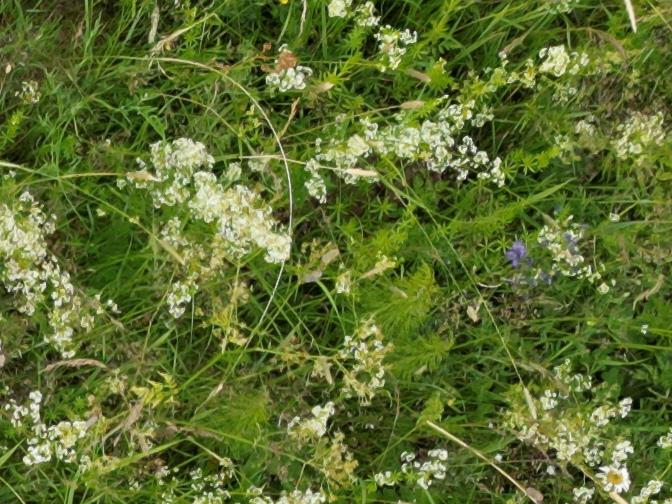
Flowers visible:  daisy flowers, yarrow flowers, yarrow flowers, yarrow flowers, yarrow flowers, yarrow flowers,  daisy flowers, yarrow flowers, yarrow flowers, yarrow flowers